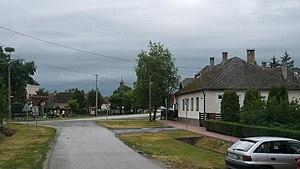
Beregdaróc est un village et une commune du comitat de Szabolcs-Szatmár-Bereg en Hongrie.